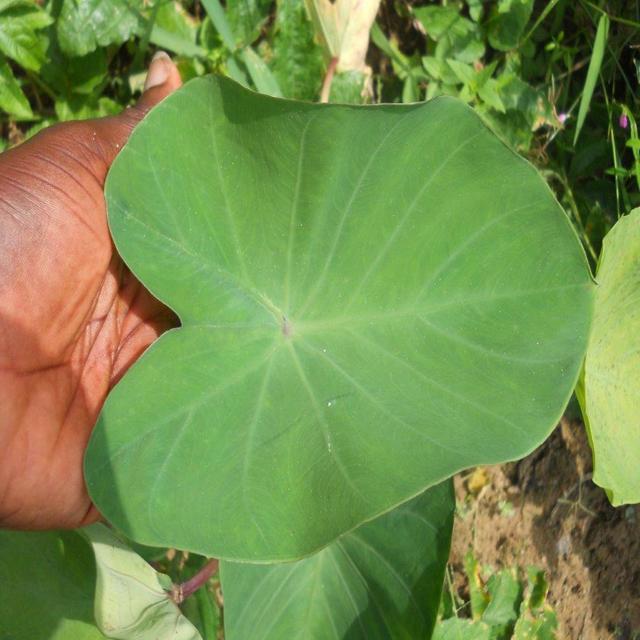
Label: Healthy